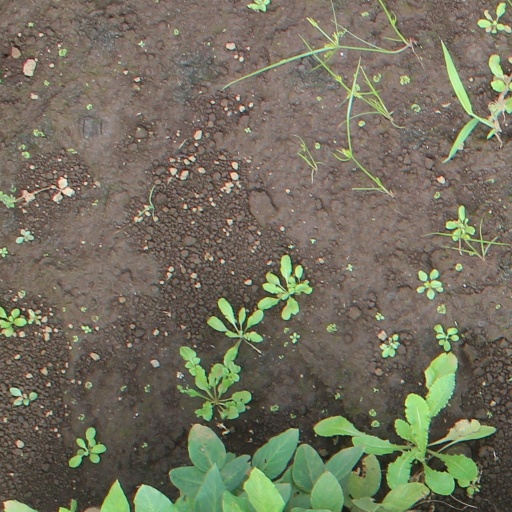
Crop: soybean